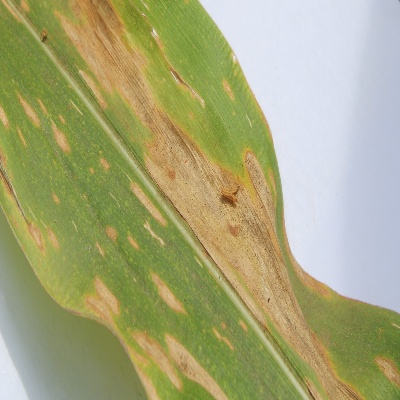
Crop: Maize
Condition: leaf blight